Shibasaki catalyst

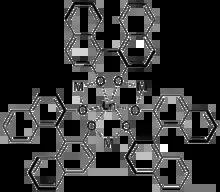
General structure of Shibasaki catalysts

Shibasaki catalysts constitute a class of hetero-bimetallic complexes with the general formula [Ln(binol)(M)] (M = alkali metal, Ln = lanthanide). They are named after Masakatsu Shibasaki, whose group first developed them, and are used as asymmetric catalysts.